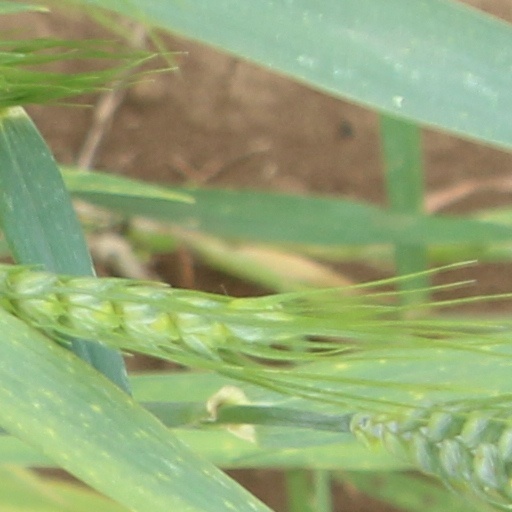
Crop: wheat